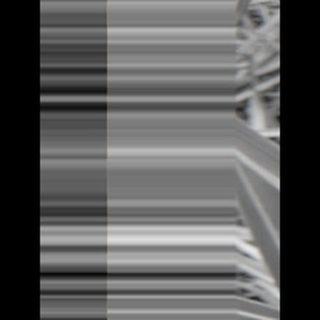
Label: sugarcane_mosaic